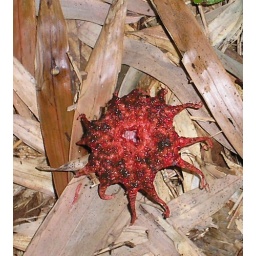
alien plant in a bamboo forest